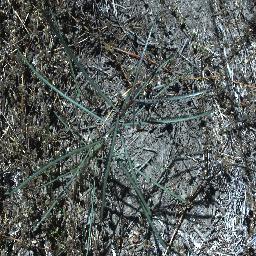
Label: parkinsonia